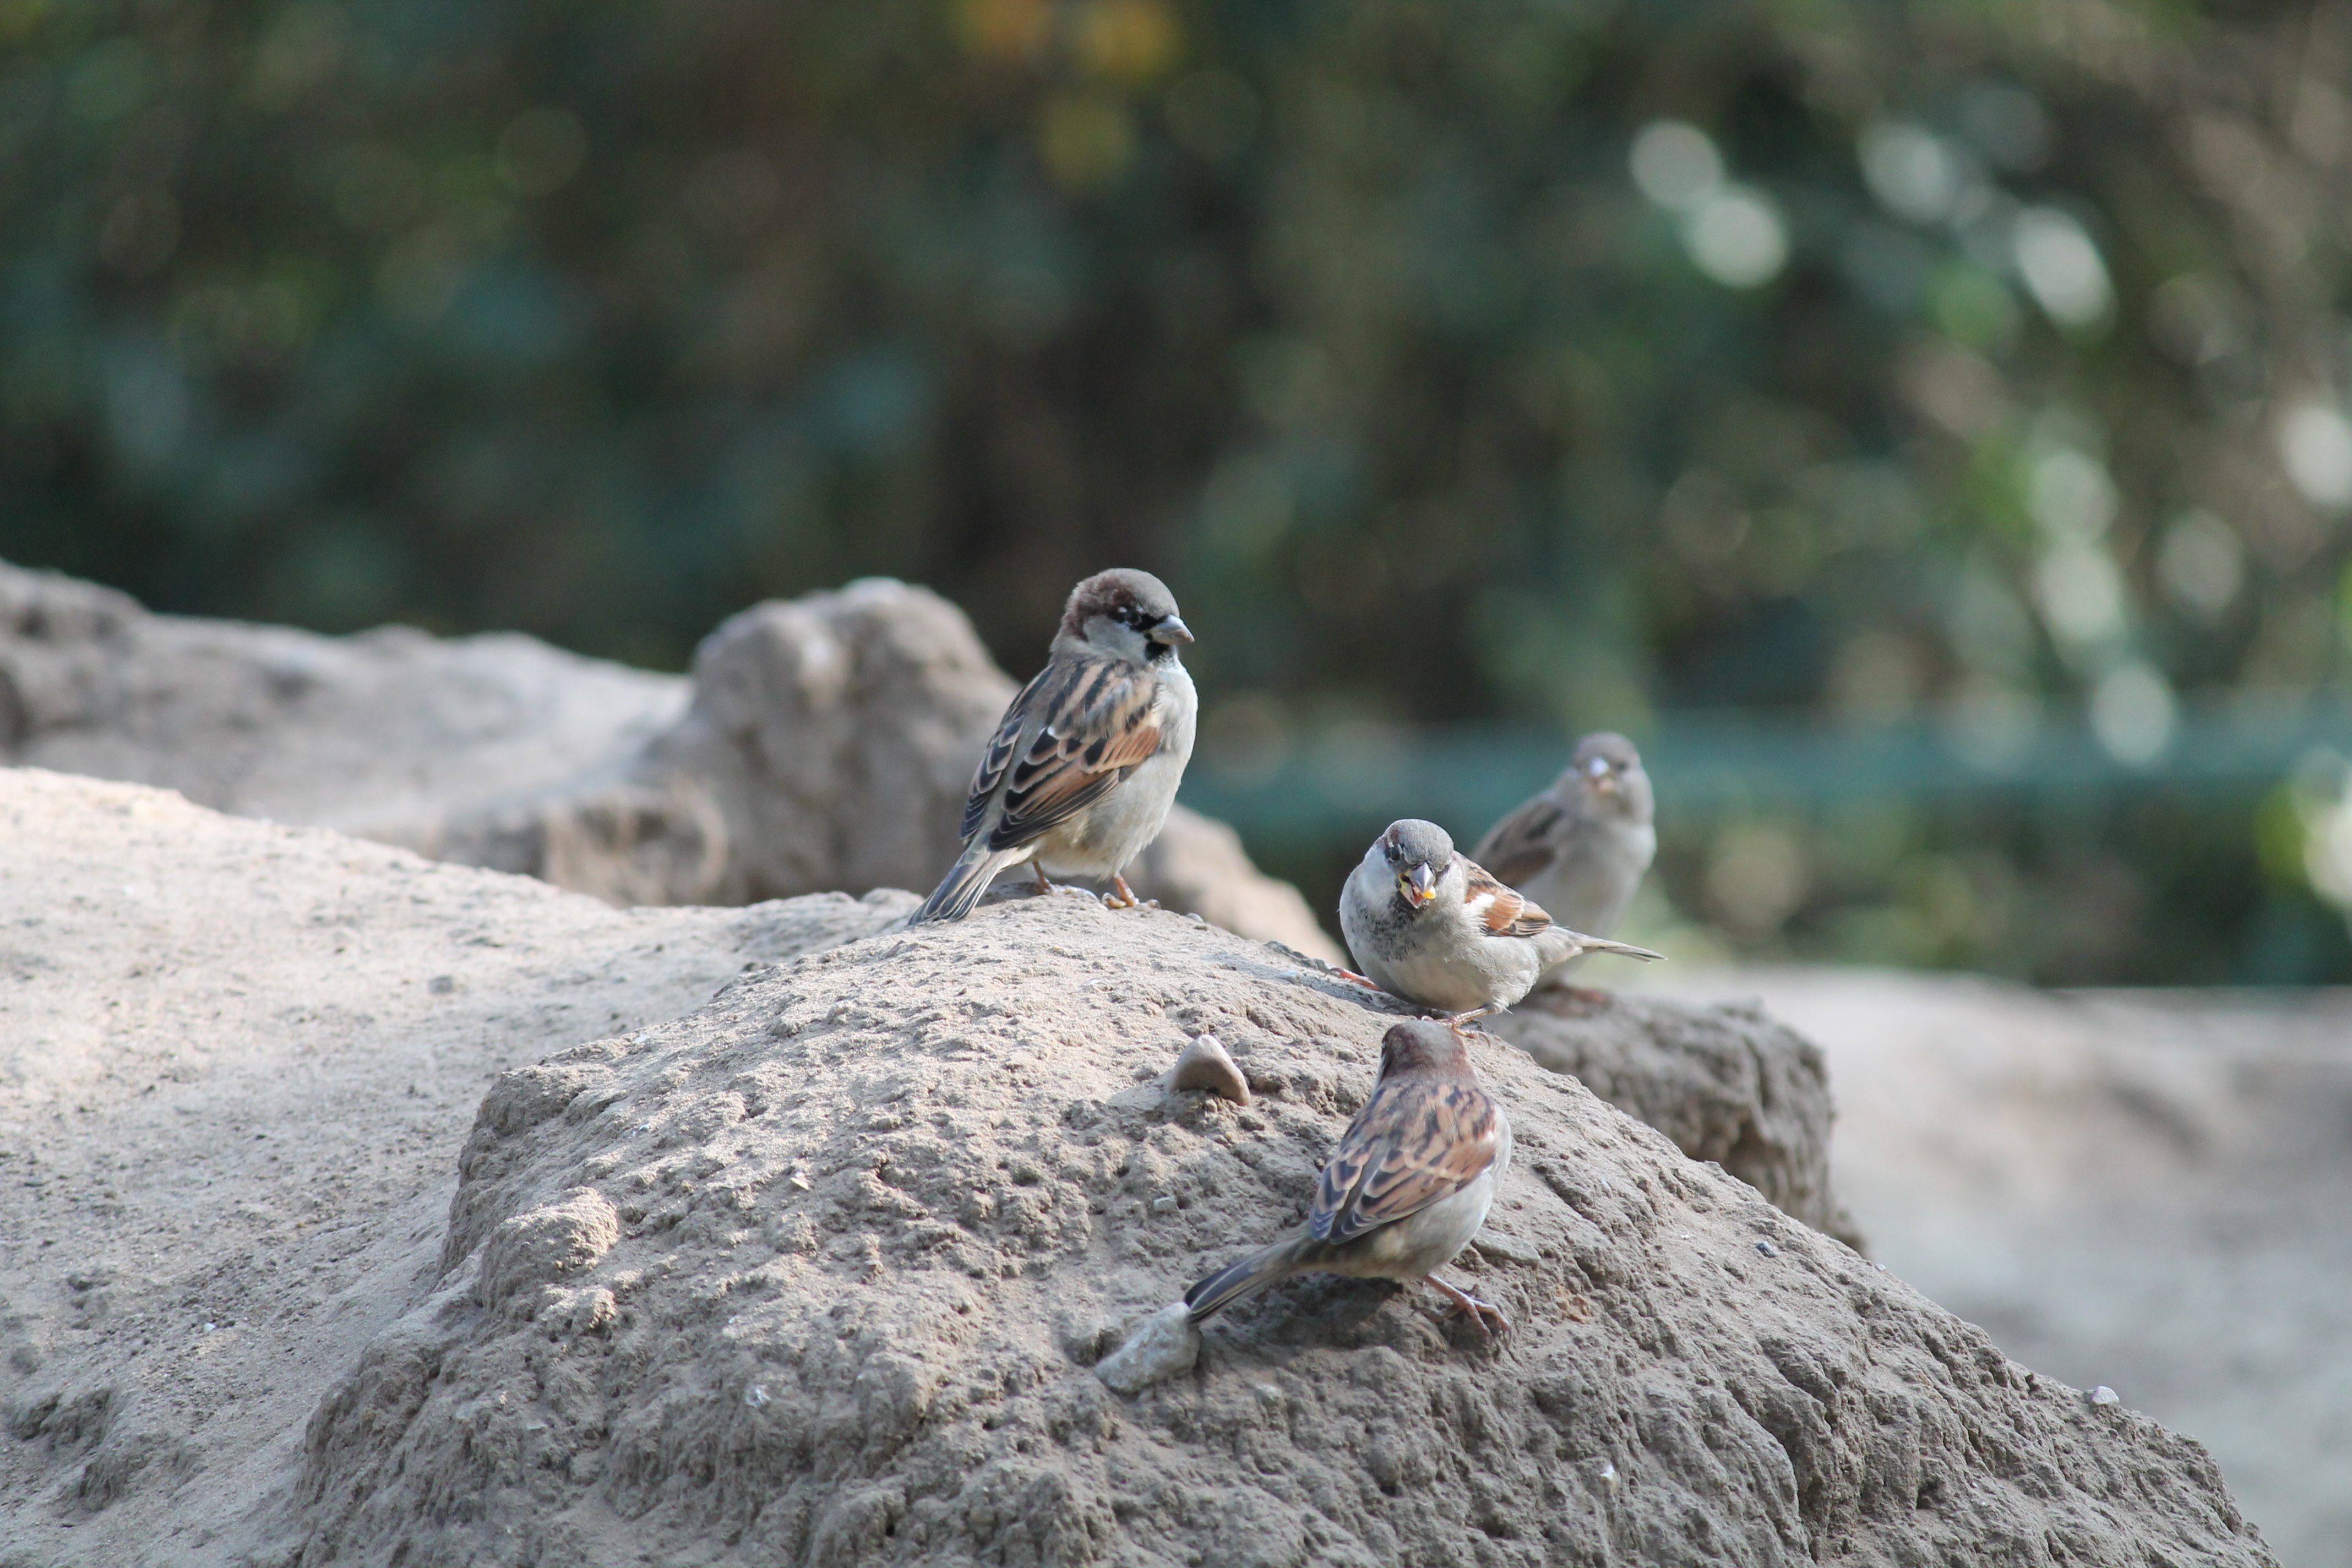
nature, bird, city, animal, wildlife, zoo, fauna, vertebrate, berlin, sparrow, sparrows, sperling, house sparrow, perching bird